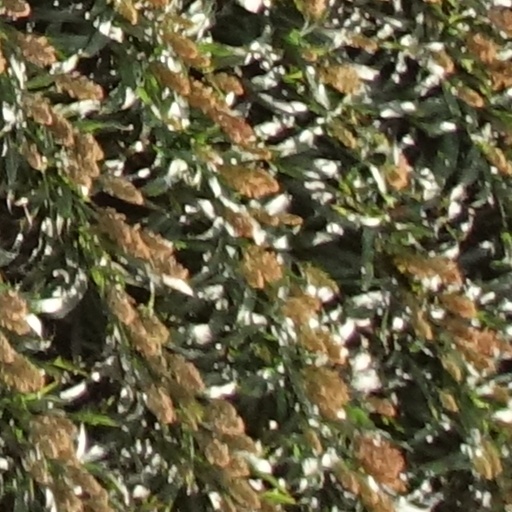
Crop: sorghum